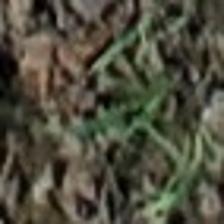
Label: clustered